Contrada of the Tortoise

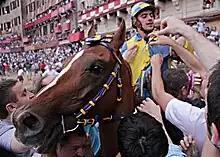
"Gingillo" on Già del Menhir

The first Tartuca victory of the new millennium was dated August 16, 2002, by Luigi Bruschelli, known as Trecciolino, on Berio. The pair ended the race with a time of 1'13"86, among the fastest ever. Trecciolino was able to repeat his performance after only two years on Alesandra, a mare capable of holding her own against the two best-rated Zodiach and Berio.